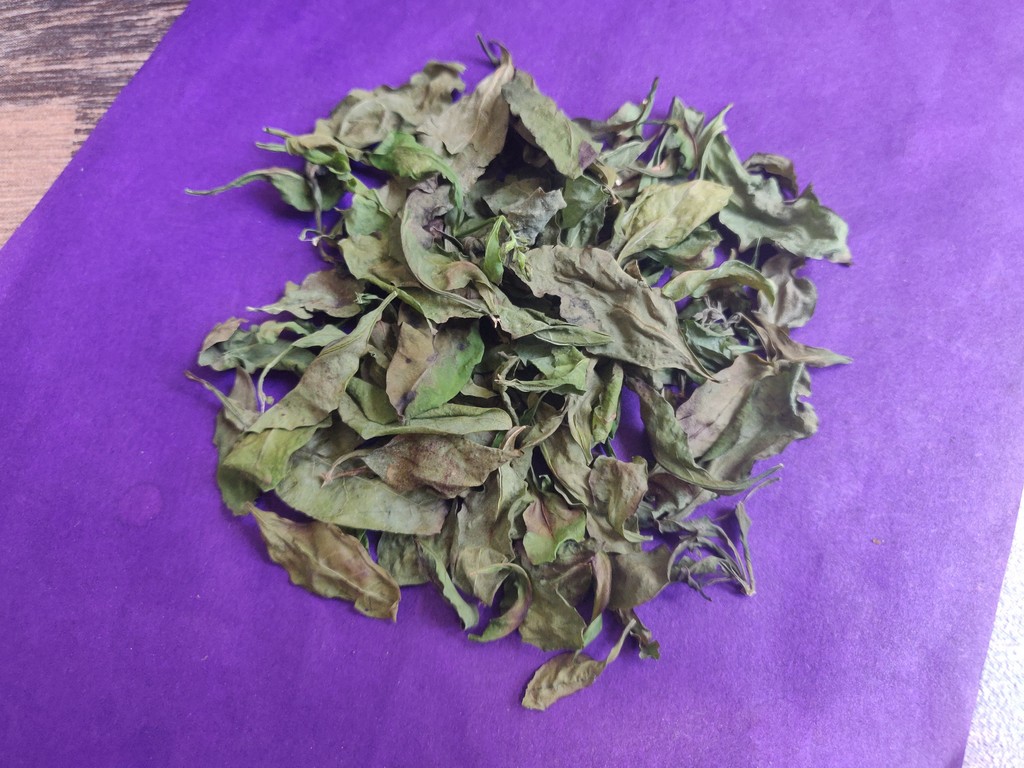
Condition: Dried
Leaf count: multiple
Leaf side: unknown